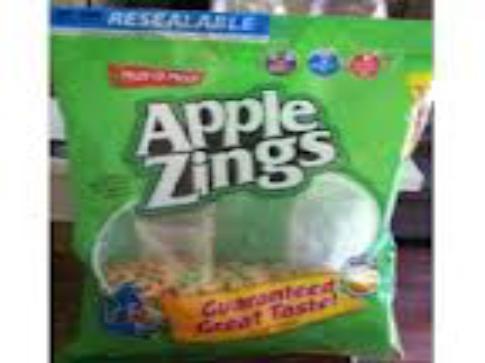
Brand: Apple Zings
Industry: Food